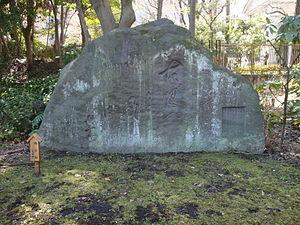
Le jardin de Kiyosumi est un jardin japonais de déambulation traditionnel, situé dans le quartier Fukagawa de l’arrondissement de Kōtō-ku à Tokyo. Il est aménagé durant l'ère Meiji de 1878 à 1885 selon les principes classiques, par le financier du transport et industriel, Iwasaki Yatarō. Par de subtils détails de construction du chemin et de placement, le visiteur est entraîné dans une promenade autour du lac. Des rochers usés par l'eau sont apportés de tout le Japon pour donner son caractère au jardin et servent à construire des collines et des cascades sèches. Deux séquences d'entre eux forment des tremplins à travers de petites criques du lac qui remplit presque complètement le jardin, permettant de passer le long de nombreuses stations pittoresques autour de son périmètre. En fait, seule une étroite bande de plantations périphériques protège le jardin des bâtiments le long de Kiyosumi Dori. Il y a trois grandes îles et un salon de thé sur l'étang. Le jardin couvre une superficie d'environ 81 000 m².